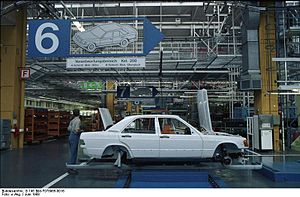
Mercedes-Benz type 201 / Produktion
Produktion af type 201 på Daimler-Benz-fabrikken i Stuttgart-Untertürkheim, 1988
Mercedes-Benz type 201 var den første personbil fra Mercedes-Benz i den store mellemklasse og